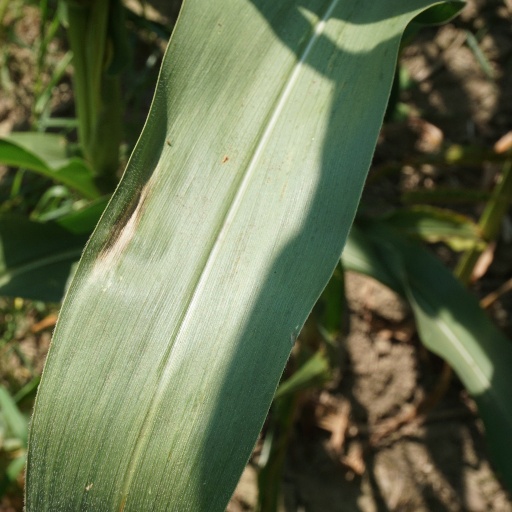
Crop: maize; corn